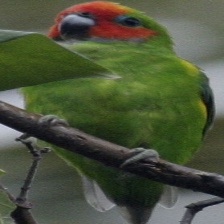
Species: DOUBLE EYED FIG PARROT
Scientific name: CYCLOPSITTA DIOPHTHALMA